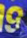
Number: 9